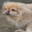
Label: dog